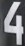
Number: 4